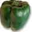
Label: sweet_pepper